Gary Mehigan

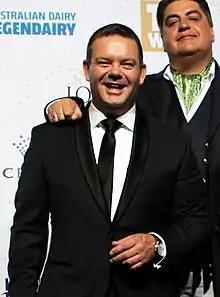
Mehigan (left) at the Logie Awards of 2016

Gary Mehigan (born 12 February 1967) is an English-Australian chef and restaurateur. Mehigan was one of the original judges of the Network 10 series "MasterChef Australia".